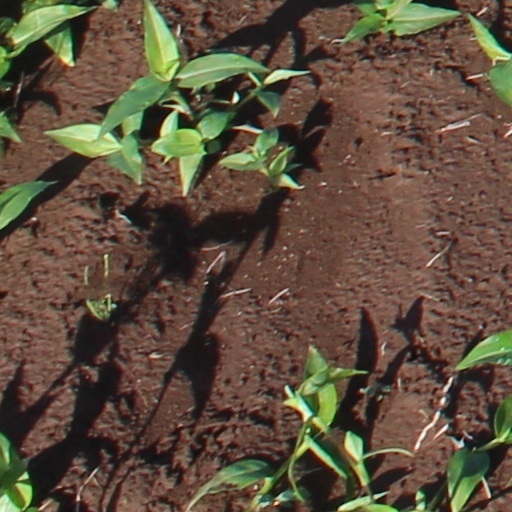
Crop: wheat